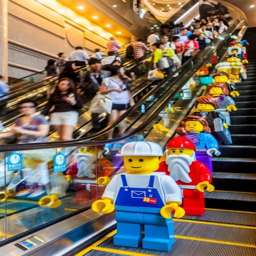
interest on the 2nd floor for western christian holiday !